Greenpeace

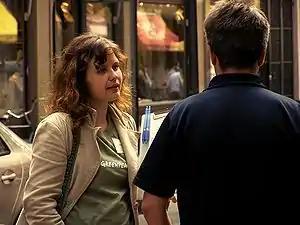
Greenpeace street fundraiser talking to a passer-by

Greenpeace evolved from a group of Canadian and American protesters into a less conservative group of environmentalists who were more reflective of the counterculture and hippie youth movements of the 1960s and 1970s. The social and cultural background from which Greenpeace emerged heralded a period of de-conditioning away from Old World antecedents and sought to develop new codes of social, environmental and political behavior.